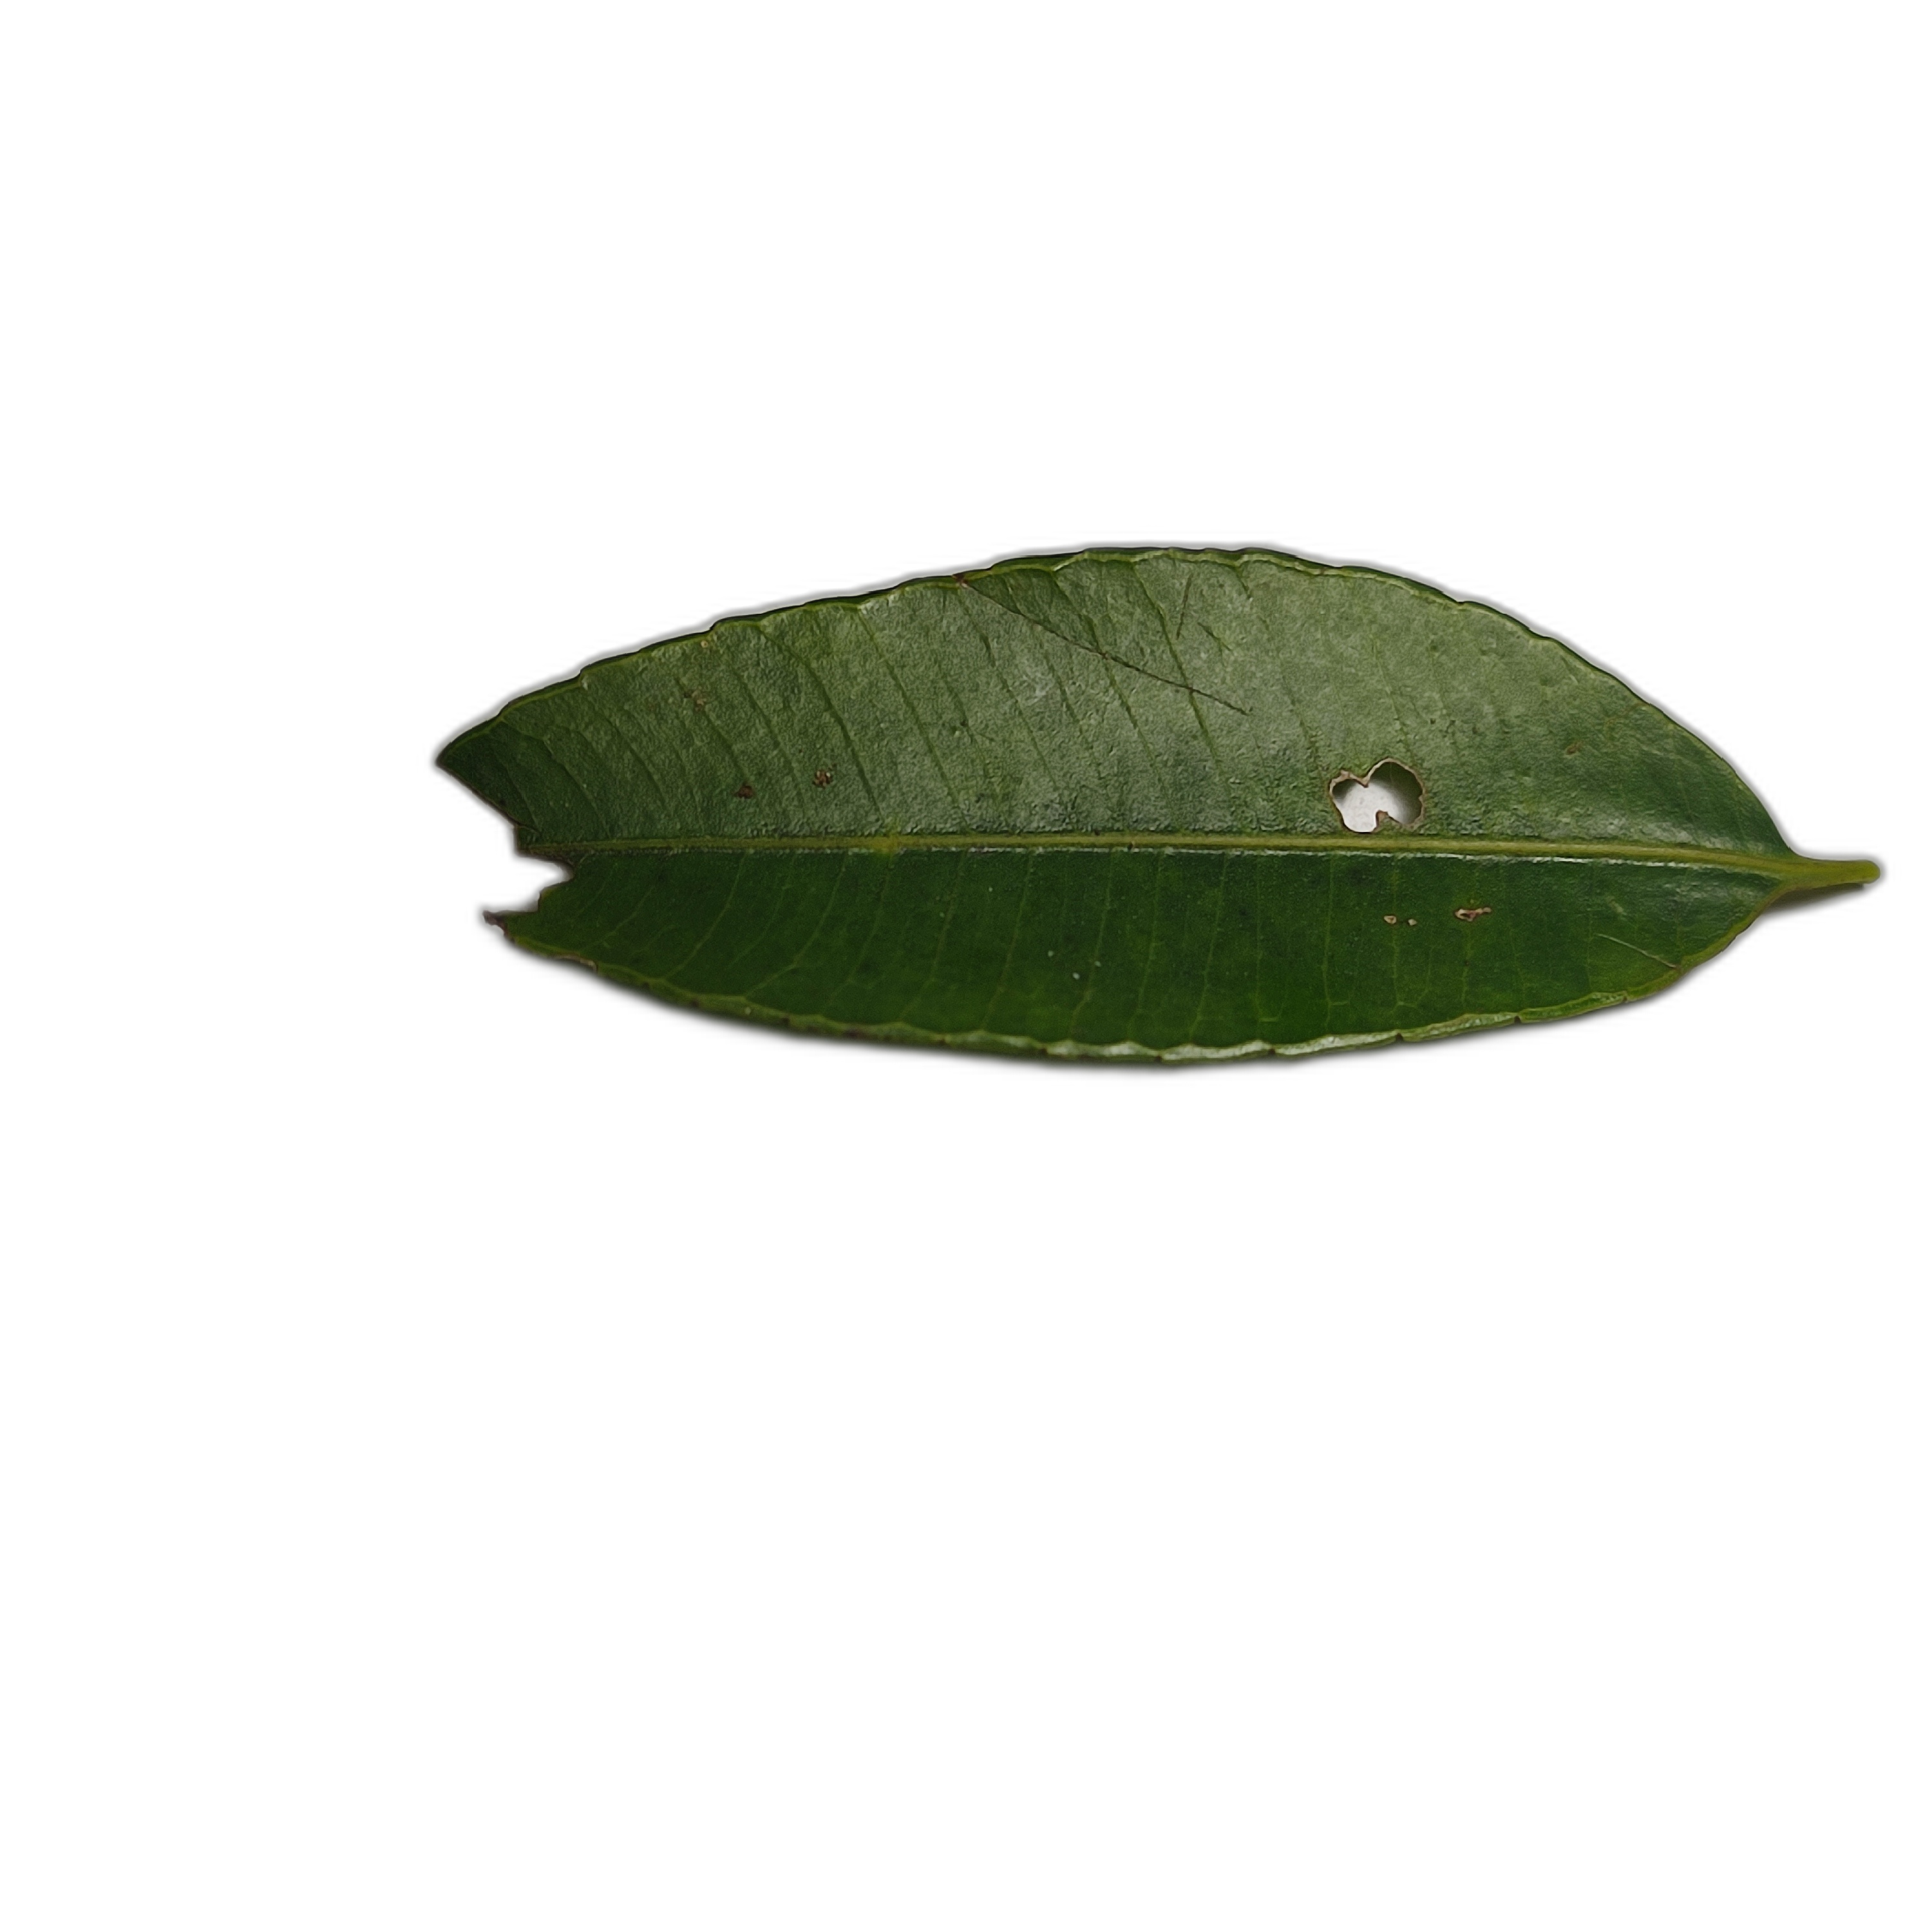
Label: not_healthy